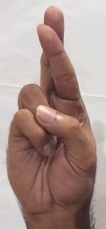
ASL sign: R